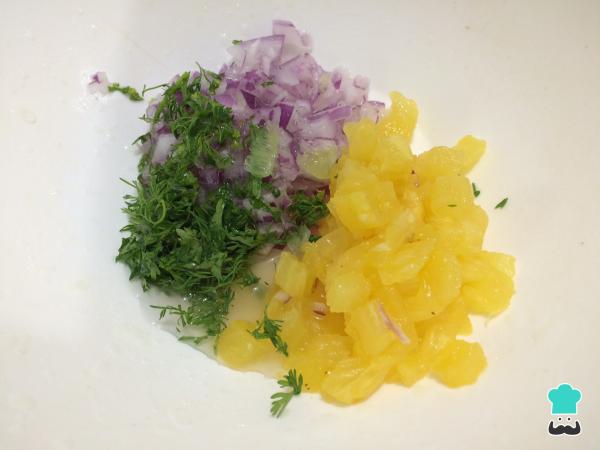
Aparte, en un bol, agregar la cebolla roja y la piña, todo pelado y cortado en trozos pequeños. Añade también el cilantro picado finamente y mezcla todo muy bien.